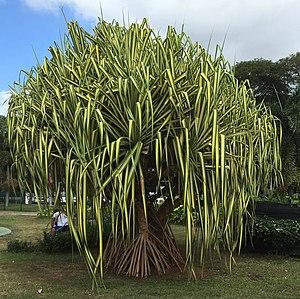
Pandanus
Pandanus est un genre de plantes tropicales appartenant à la famille des Pandanaceae. Ce genre comprend plus de 600 espèces réparties autour de la ceinture tropicale, de l'Afrique à l'Océanie dans des habitats variés.